Sixto Sánchez

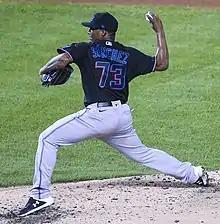
Sánchez with the Miami Marlins in 2020

Sixto Sánchez Encarnación (born July 29, 1998) is a Dominican professional baseball pitcher who is a free agent. He has previously played in Major League Baseball (MLB) for the Miami Marlins.